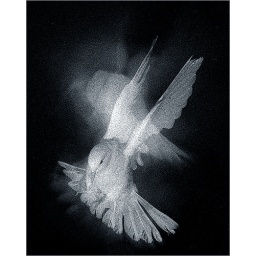
A portrait of a Flying Dove in black and white - Flying-Dove-03